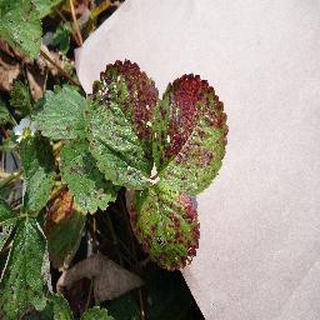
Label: strawberry_leaf_scorch